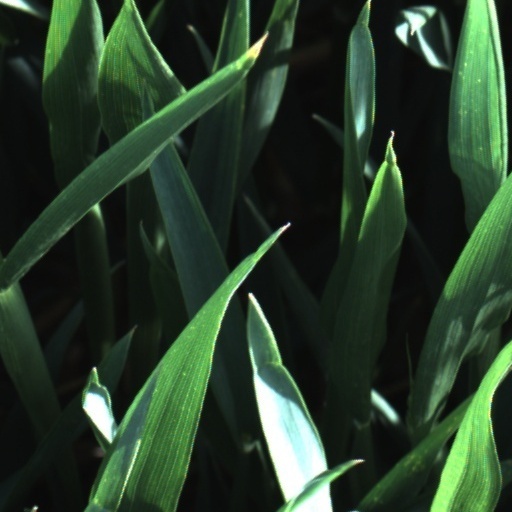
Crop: wheat